Agnes van den Bossche

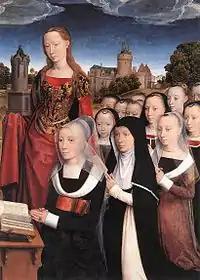
Hans Memling, "Triptych of the Family Moreel", 1484

Placing the "Maid of Ghent" in context, art historian Diane Wolfthal observed that it "is not a work of the highest quality. While the painting carries effectively from a distance, it is crude at close range, especially the fingers and face. However, a look at Agnes van den Bossche's flag broadens our view of women painters of the time. Not only did they illuminate manuscripts, they also painted nine-foot canvases. The greatest value of the flag is historic. Not only is it, to my knowledge, the only flag painted on canvas that may be assigned with assurance to the Early Netherlandish school, it is the only documented painting by a 15th-century Flemish woman."